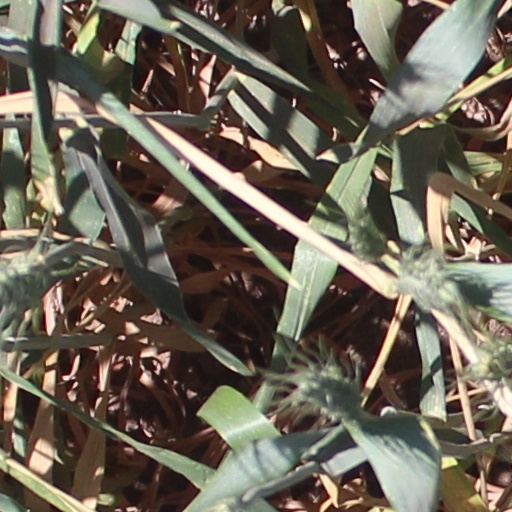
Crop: wheat